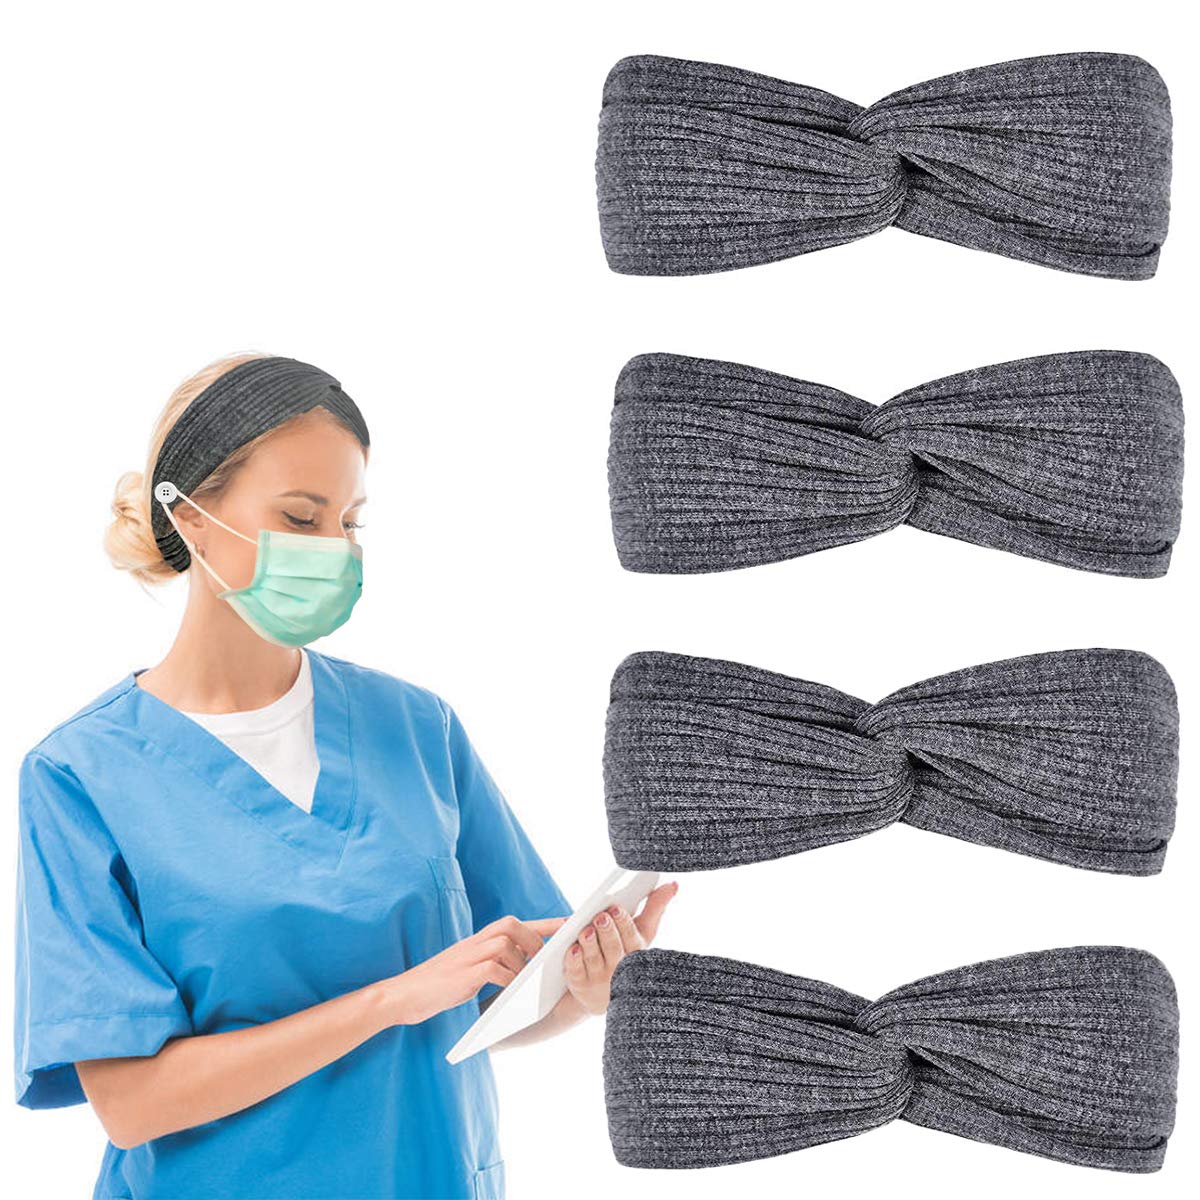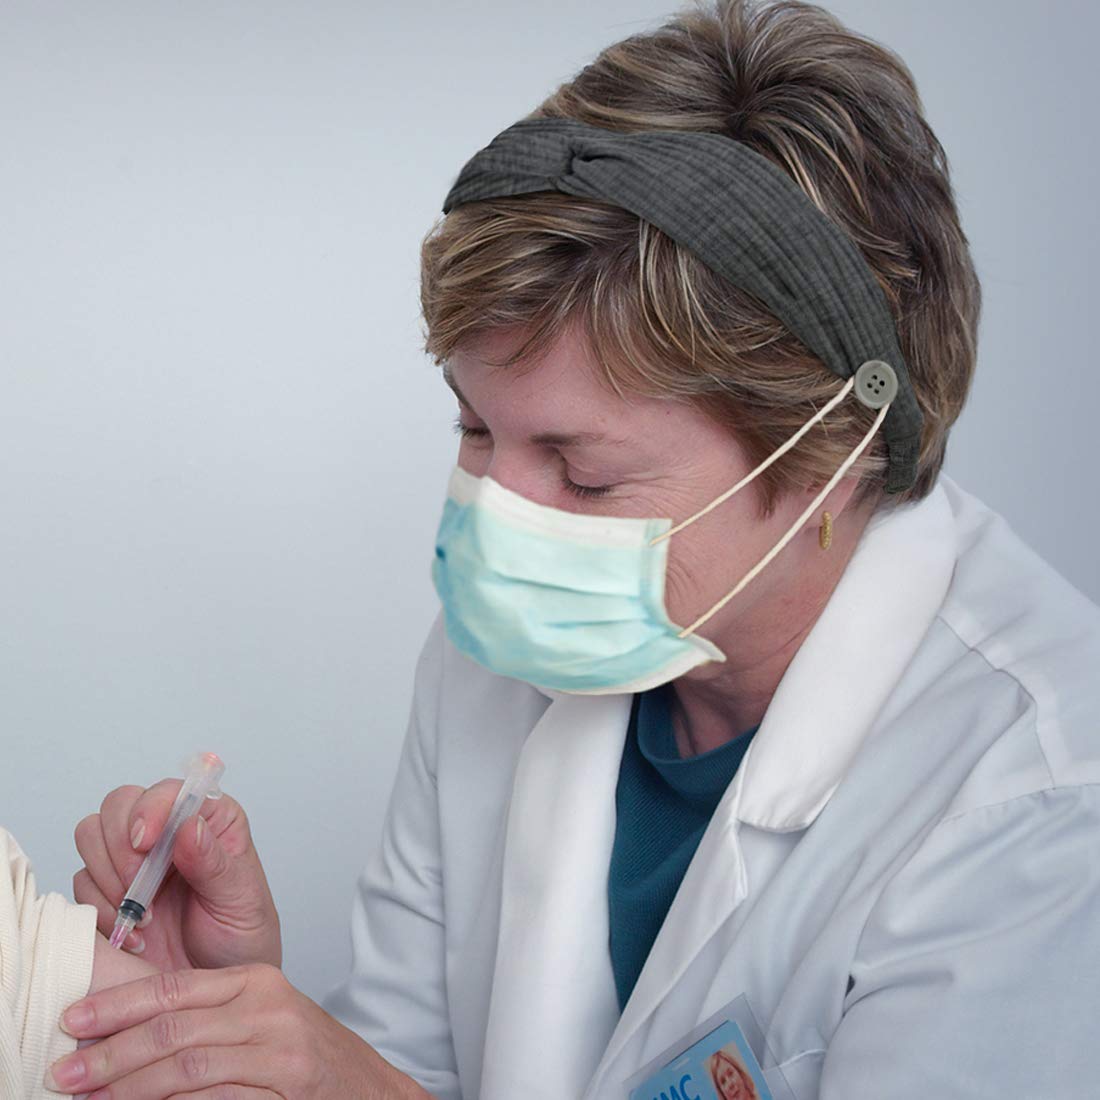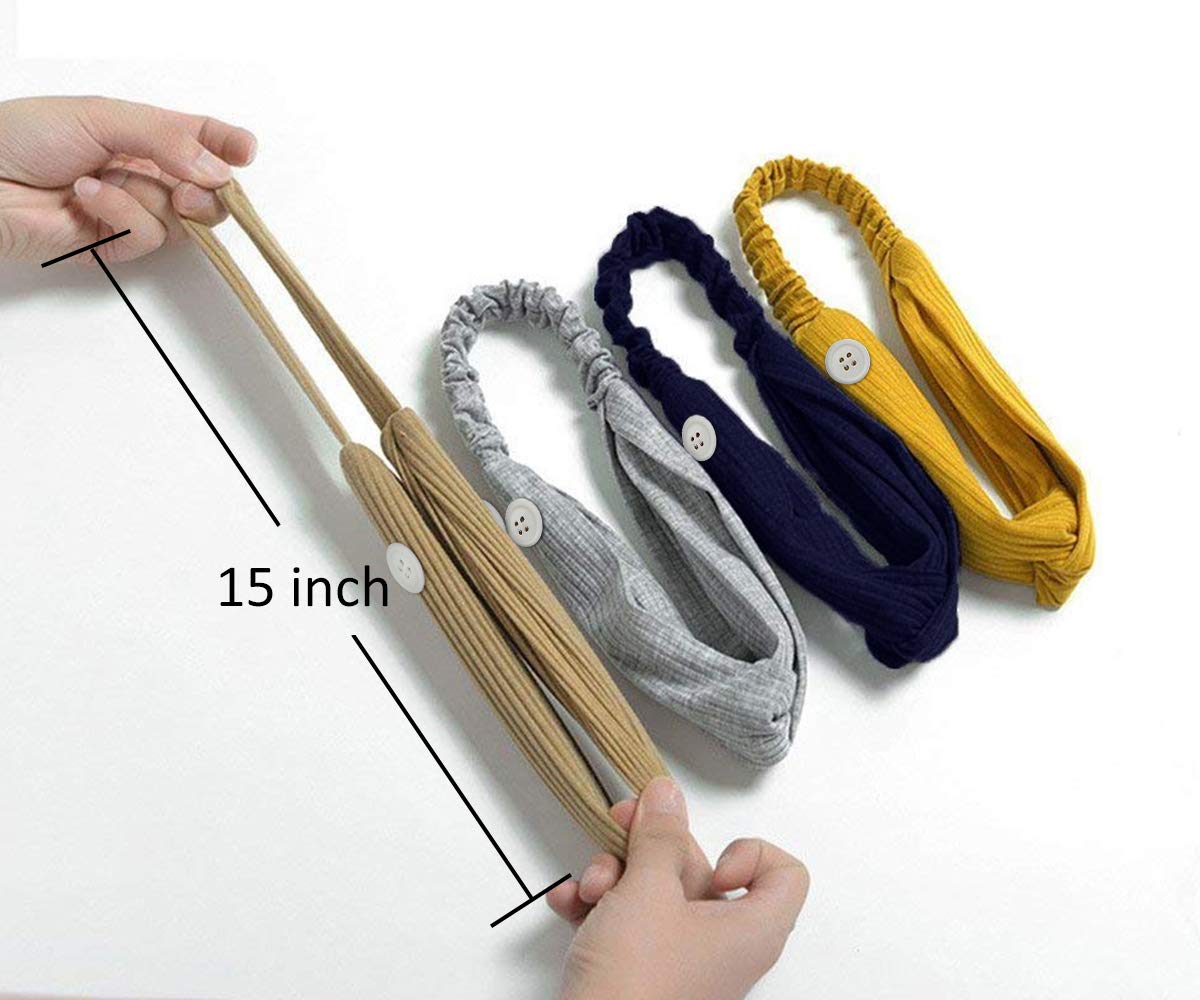
Headbands for Women Criss Cross Knotted Headbands for Nurses Doctors with Buttons Grey Elastic Hair Bands for Girls, 4 Pack
Category: All Beauty
Soft Headbands with 2 buttons to protect the ears from the harsh wear and tear of wearing masks all day.——Best choice for Nurses and Doctors! Specifications: Material: cotton Maximum stretch length: approx 15 inch Functions: 1.Cloth Features: Soft and comfortable, won't leave you sore even if you wear them all day.2.Strength Elasticity: good stretchable, can adjust the tightness, durable.3.Convenient: Fast and good hair fixation, not easy to slip.5.Cleaning: Machine washable. Application: -Protect the ears from the harsh wear and tear of wearing masks all day.-Great for any occasions and hairstyle, daily life, party, dance, traveling even in workout, and fits all ages women or grils.-A good choice for friends or mother gifts. Quality Service: Any problem, please feel free to contact us.
Features: Headbands for Nurses and Doctors: Soft Headbands with 2 buttons to protect the ears from the harsh wear and tear of wearing masks all day. Set of 4 Pack Grey Hradbands. | Turban Headbands for Women : Classic headband with criss cross knotted design. Basic color and simple style, easy to mix and match outfits. Paired them with your hair style to put into an updo. | Soft and Comfortable Hair Bands: Featured thread-knitted fabric, soft, skin-friendly, moisture-absorbing and breathable, environmentally friendly and healthy. Lightweight, no slipping and easy to clean. | Elastic Head Bands: Comes with a great stretch and resilience elastic band, the max stretch length approx 15 inch. Elastic band wide enough to not hurt your head. Comfortable to wear, durable, and better wrapping hair. | Attractive Hair Accesorries: Perfect use for dogwalk, makeup and nighttime moisturizing. Wear to work, gym, meeting, kitchen or bathroom... the fastest and most convenient way for the busy one.